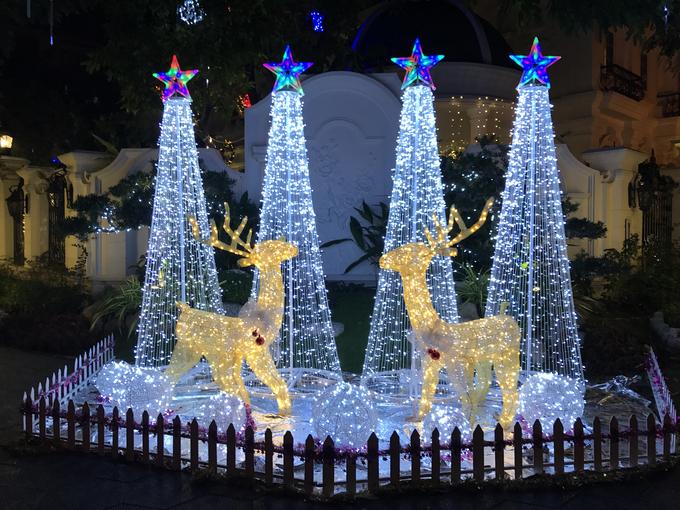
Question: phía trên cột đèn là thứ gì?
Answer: phía trên cột đèn là những ngôi sao